Maria Gay

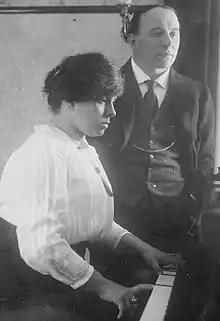
Maria Gay and Giovanni Zenatello

Maria Gay (12 June 1876 – 29 July 1943) was a Catalan opera singer, a mezzo-soprano born as Maria de Lourdes Lucia Antonia Pichot Gironés. She has sometimes been referred to as Maria Gay Zenatello.